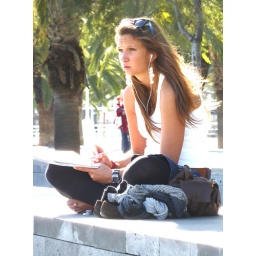
A foreign girl draws sailing ships at the old harbour in Barcelona